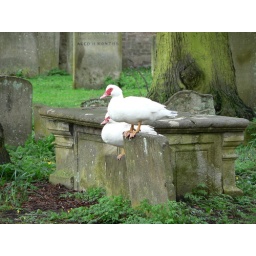
Just over the river from the island, a gang of ducks hang out in the church yard. Must be goth ducks.